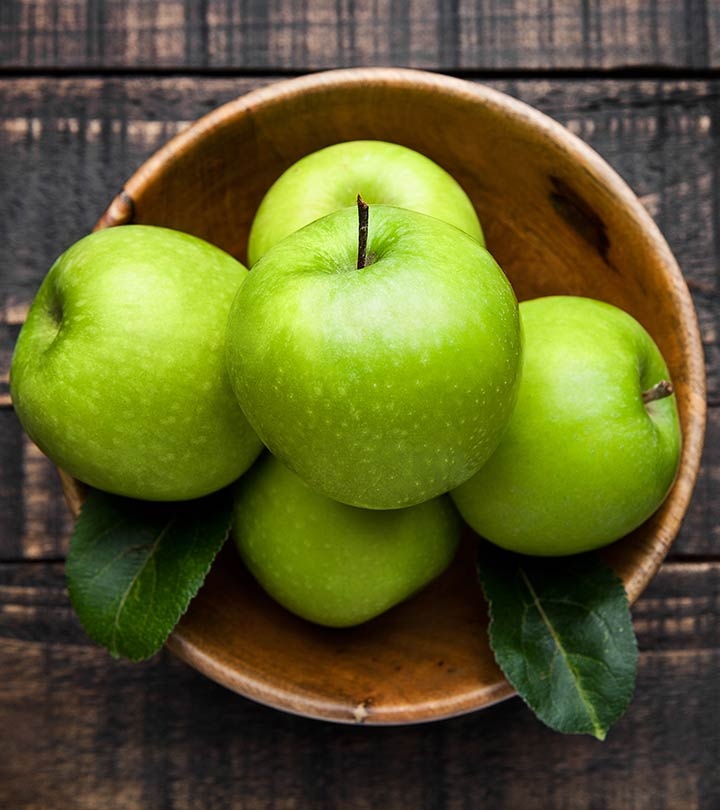
Green Apples xkg
Granny Smith green apples xkg
Brand: Galea Supermarket
Category: Food, Beverages & Tobacco > Food Items > Fruits & Vegetables > Fresh & Frozen Fruits > Apples